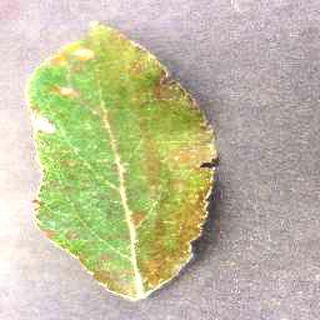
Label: apple_cedar_apple_rust